Nathan Horton

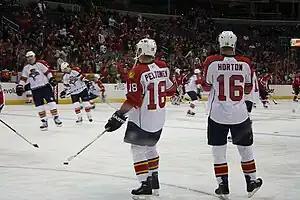
Canadian male in white uniform and white helmet standing next to European male also in white uniform and helmet

Prior to the start of the 2008–09 NHL season, Panthers head coach Peter DeBoer, who first saw Horton play at seven years old, said about his hopes for Horton: "If I'm looking for guys to do more, he wouldn't be at the top of the list. If he can give us 30-plus, I'd be happy with Nathan. There's a group of guys underneath him that I think can make a lot bigger jumps than I need out of Nathan Horton goal-wise." Horton was also moved from his position of right wing to centre before the season. After playing a few games at centre, Horton said: "It's not as easy as wing. You can play wing and all you have to concentrate on is getting the puck and shooting it. At center, you have more responsibilities." Against the Nashville Predators on November 1, Horton played in his 300th career game, but failed to record a point. On November 26, Horton suffered a deep cut in his leg after it was stepped on by a skate. At the time of the injury, Horton had six goals and seven assists. In early December, the "Ottawa Sun" reported that the Panthers might have been looking to trade Horton after he was reportedly unhappy playing for the team. Horton returned to the lineup on December 17 after missing eight games. After the game, Horton commented, "I'm excited to play. It's kind of a different Panthers team than the past. It's really changed in a matter of a month. Things are going good now, and everybody's really buying into what Pete has been telling us all year." On January 17, Horton recorded three assists to help the Panthers defeat Tampa Bay, 4–3. For the second time during the season, Horton's name came up in trade rumours, this time with the Chicago Blackhawks. In early March, days after the trade deadline, Horton suffered a finger injury that forced him to have surgery. He returned to the lineup on March 23, recording an assist in a Panthers loss to the Carolina Hurricanes. Horton ended the season with 22 goals and 23 assists in 67 games.